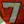
Number: 7